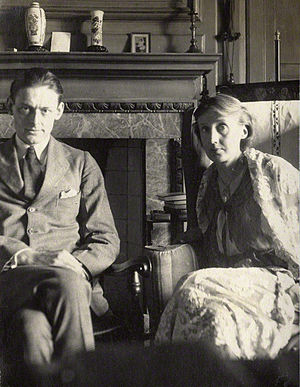
Virginia Woolf / Billedgalleri
Virginia Woolf var en engelsk forfatterinde og feminist. Virginia Woolf betragtes som den vigtigste modernistiske forfatterinde fra det 20. århundrede og en pioner i benyttelsen af bevidsthedsstrøm som fortællingsenhed. Virginia Woolf spillede en afgørende rolle i det litterære miljø i London i mellemkrigstiden – og var et centralt medlem i kunstnergruppen Bloomsbury Group, der bragte engelske forfattere, kunstnere og filosoffer sammen.